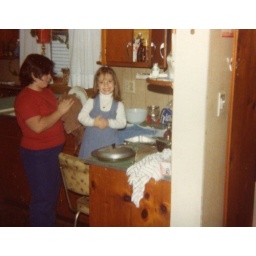
me helping in the kitchen at my grandparents' house